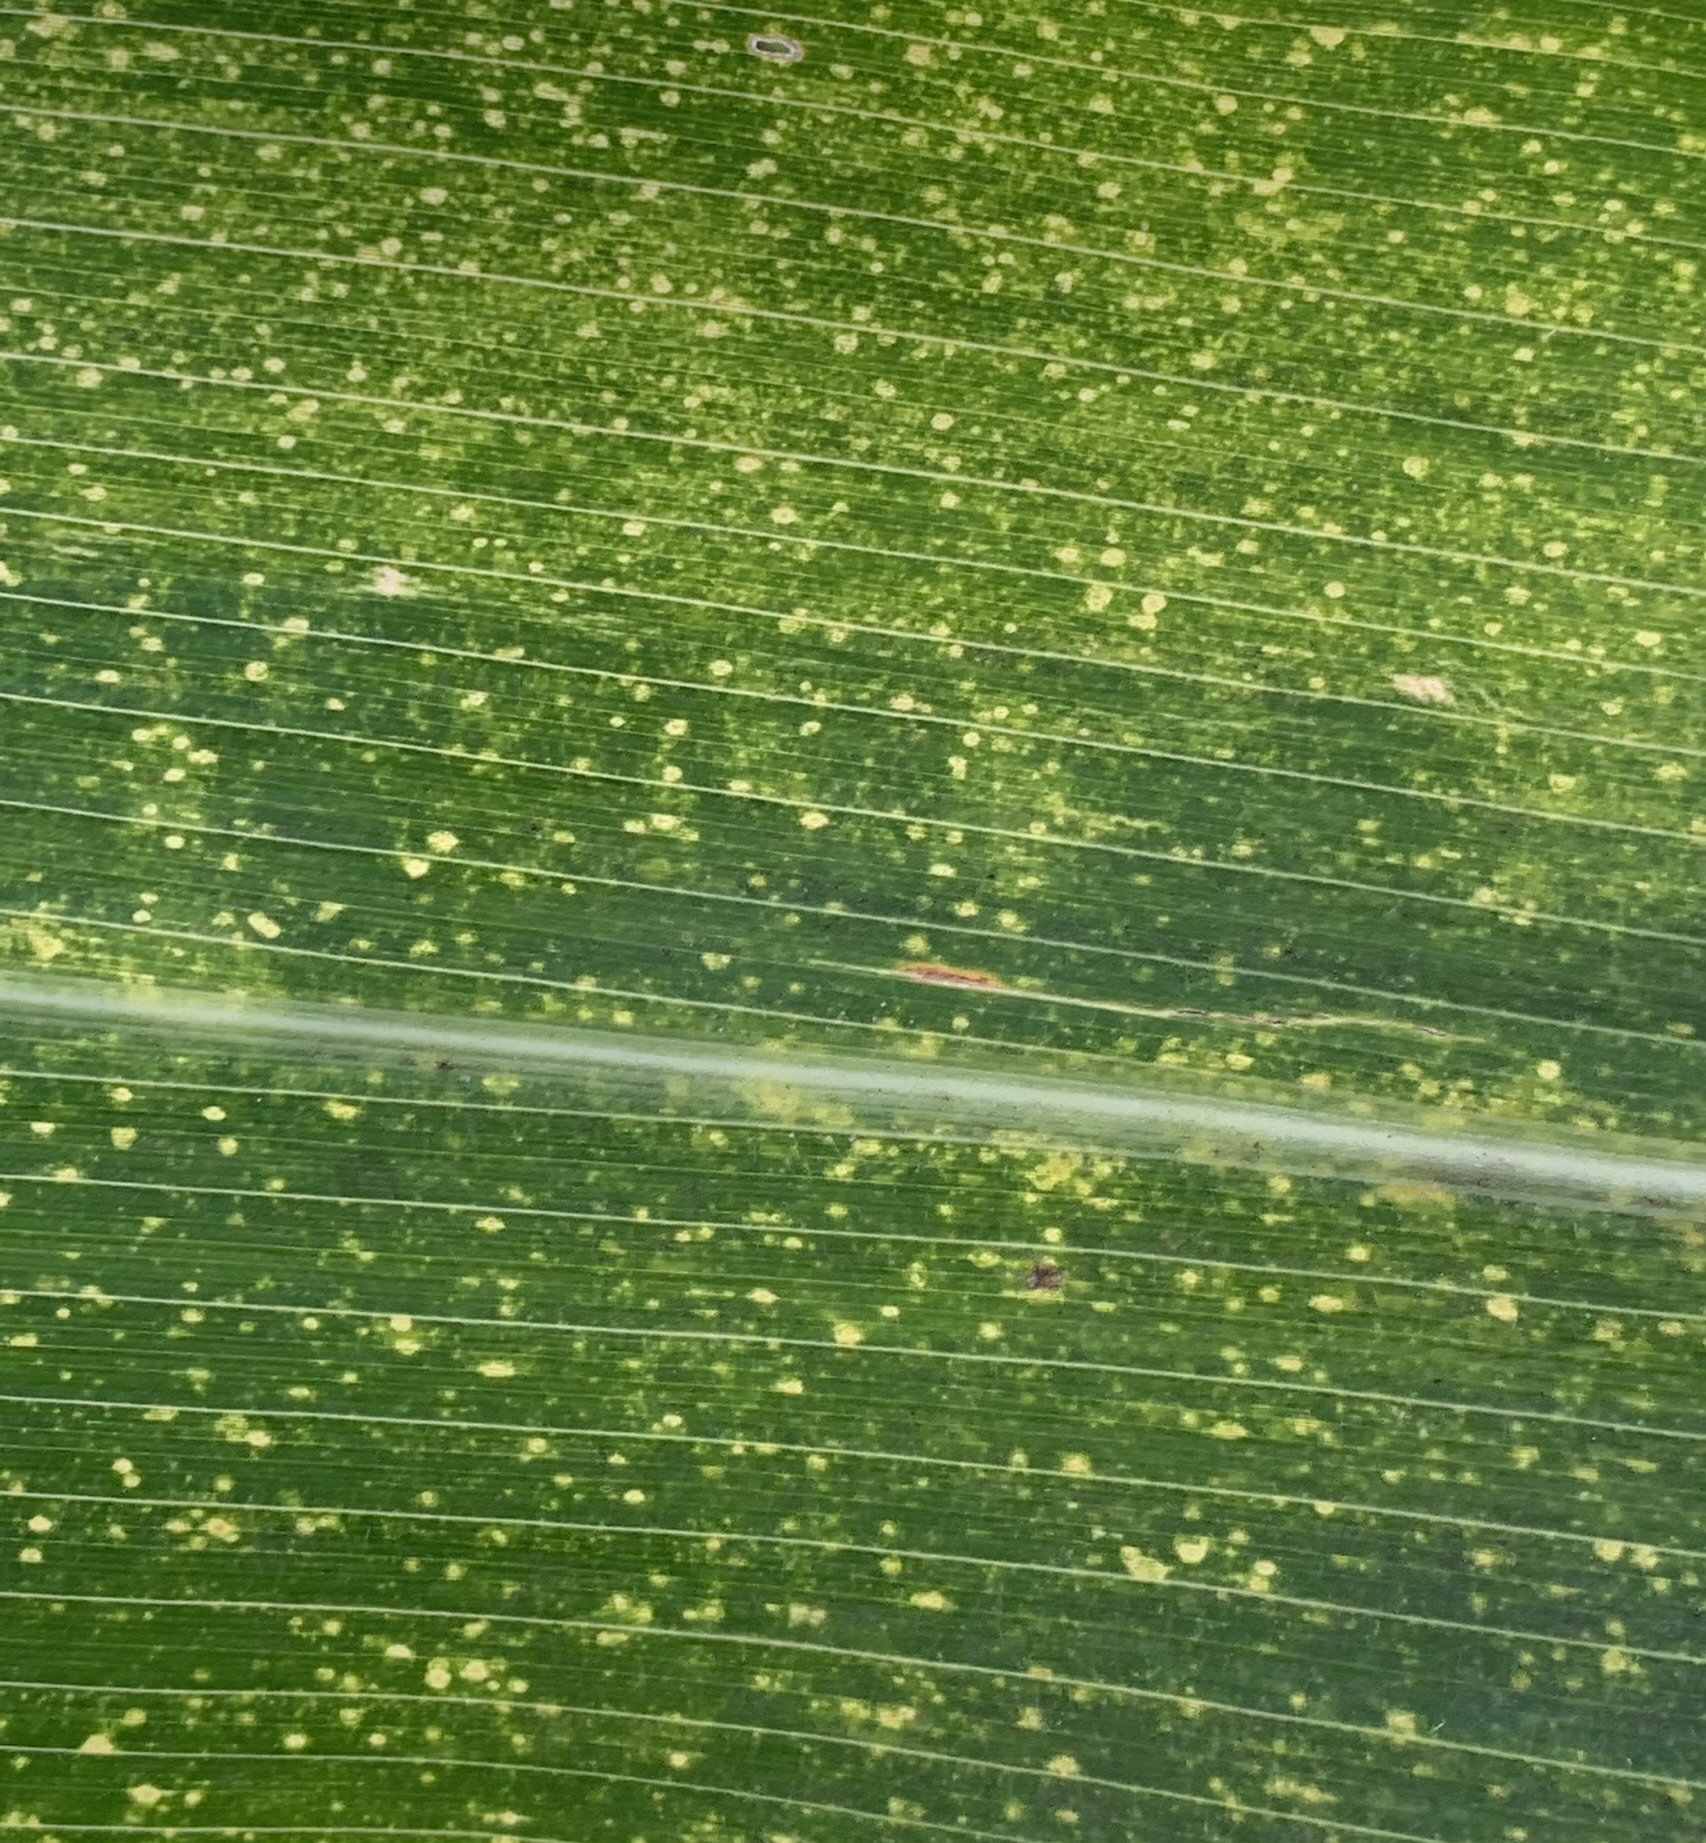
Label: MLN